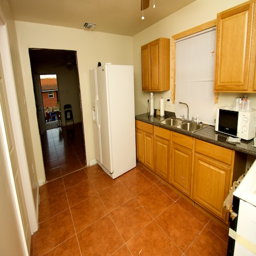
A kitchen with white appliances and tile floor.
A kitchen with a fridge, sink, and several cabinets.
A kitchen area with a microwave, a refrigerator, a sink and a tile floor.
A large kitchen with primarily wood furnishing and flooring
A refrigerator sits out of place in a large, vacant kitchen.